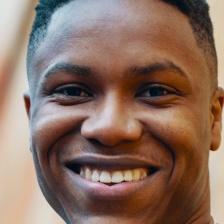
Label: faces